Harriet Loyd-Lindsay, Baroness Wantage

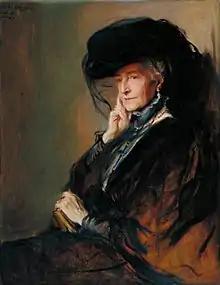
"Lady Wantage", 1911, by Philip Alexius de László

Harriet Sarah Loyd-Lindsay (née Jones-Loyd), Baroness Wantage (30 June 1837 – 9 August 1920), was a British art collector and benefactor.